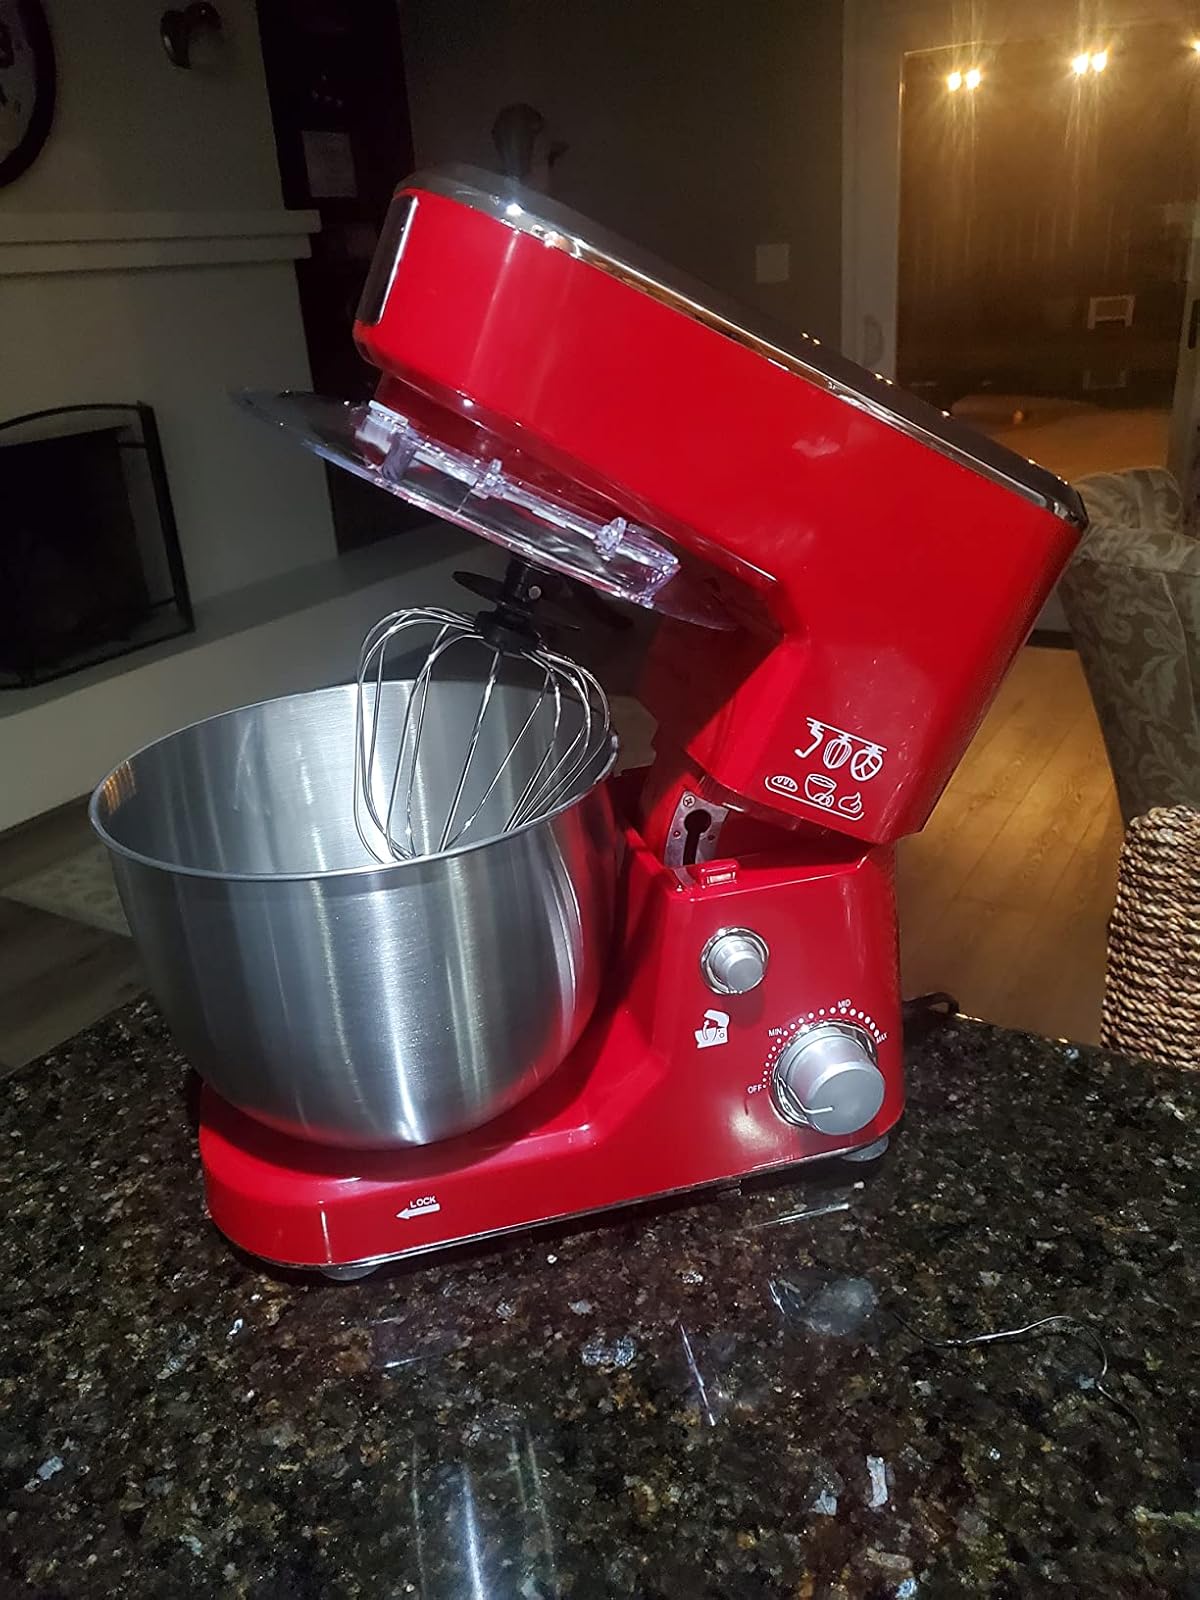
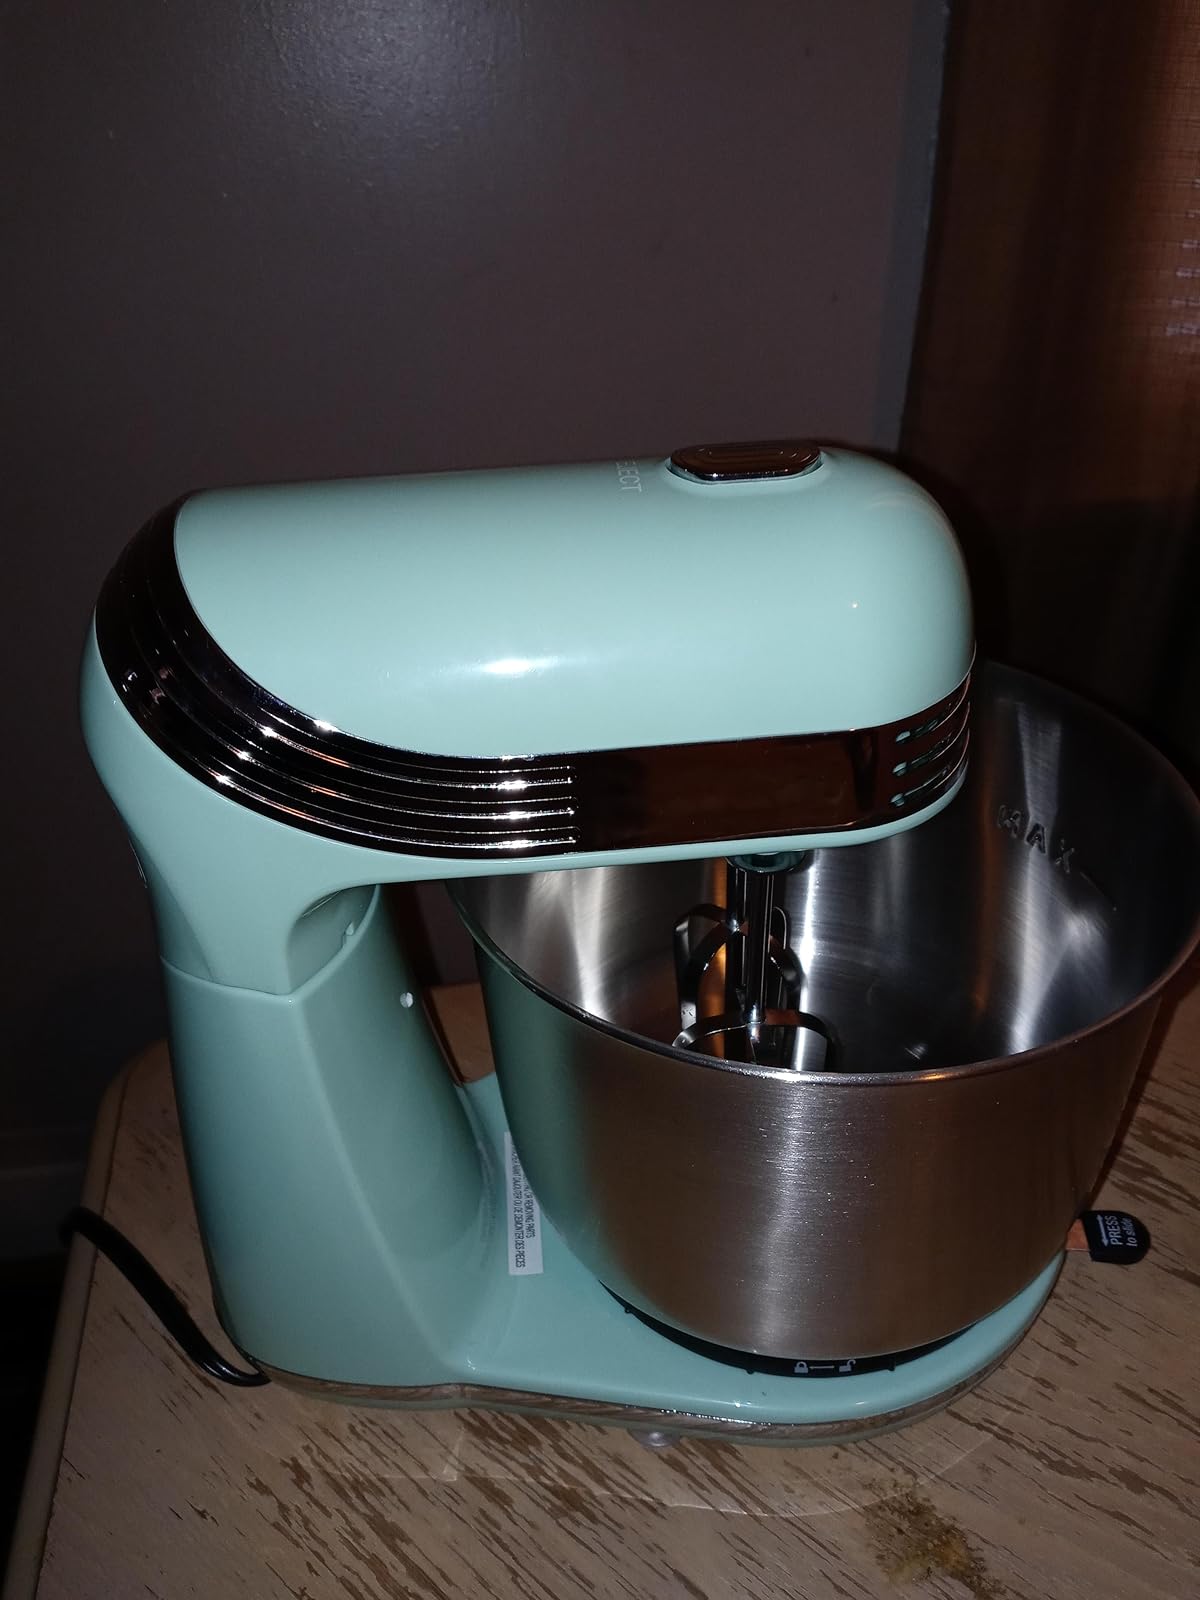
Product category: items_mixer
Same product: no